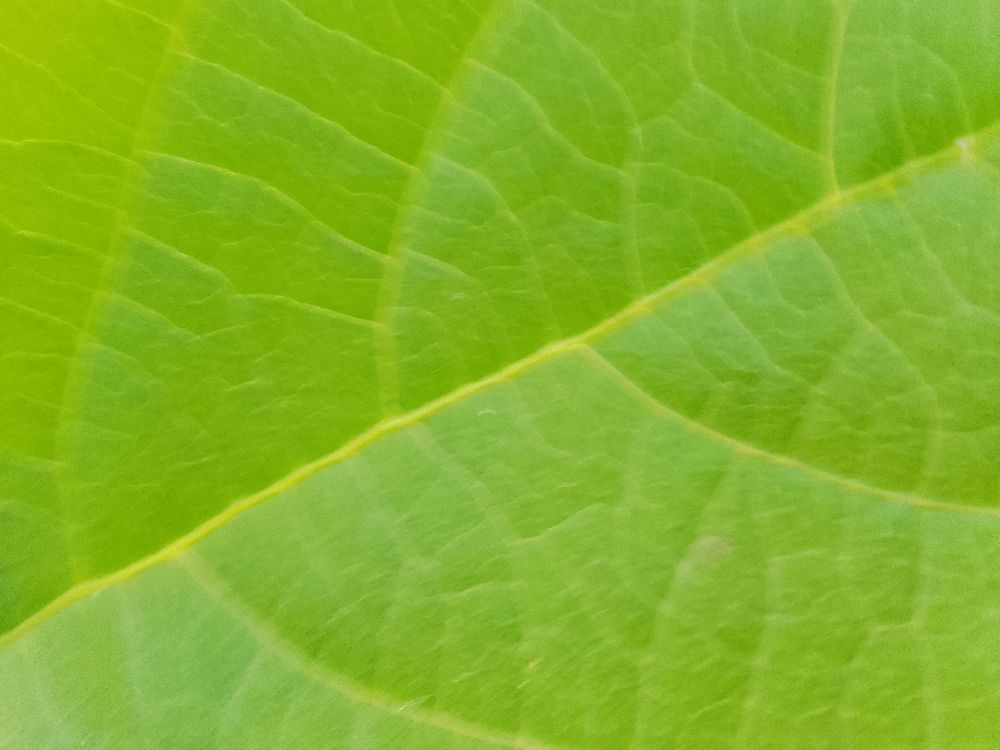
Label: healthy